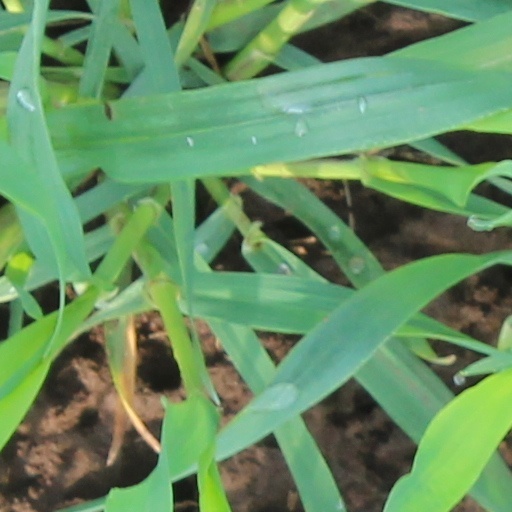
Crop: wheat